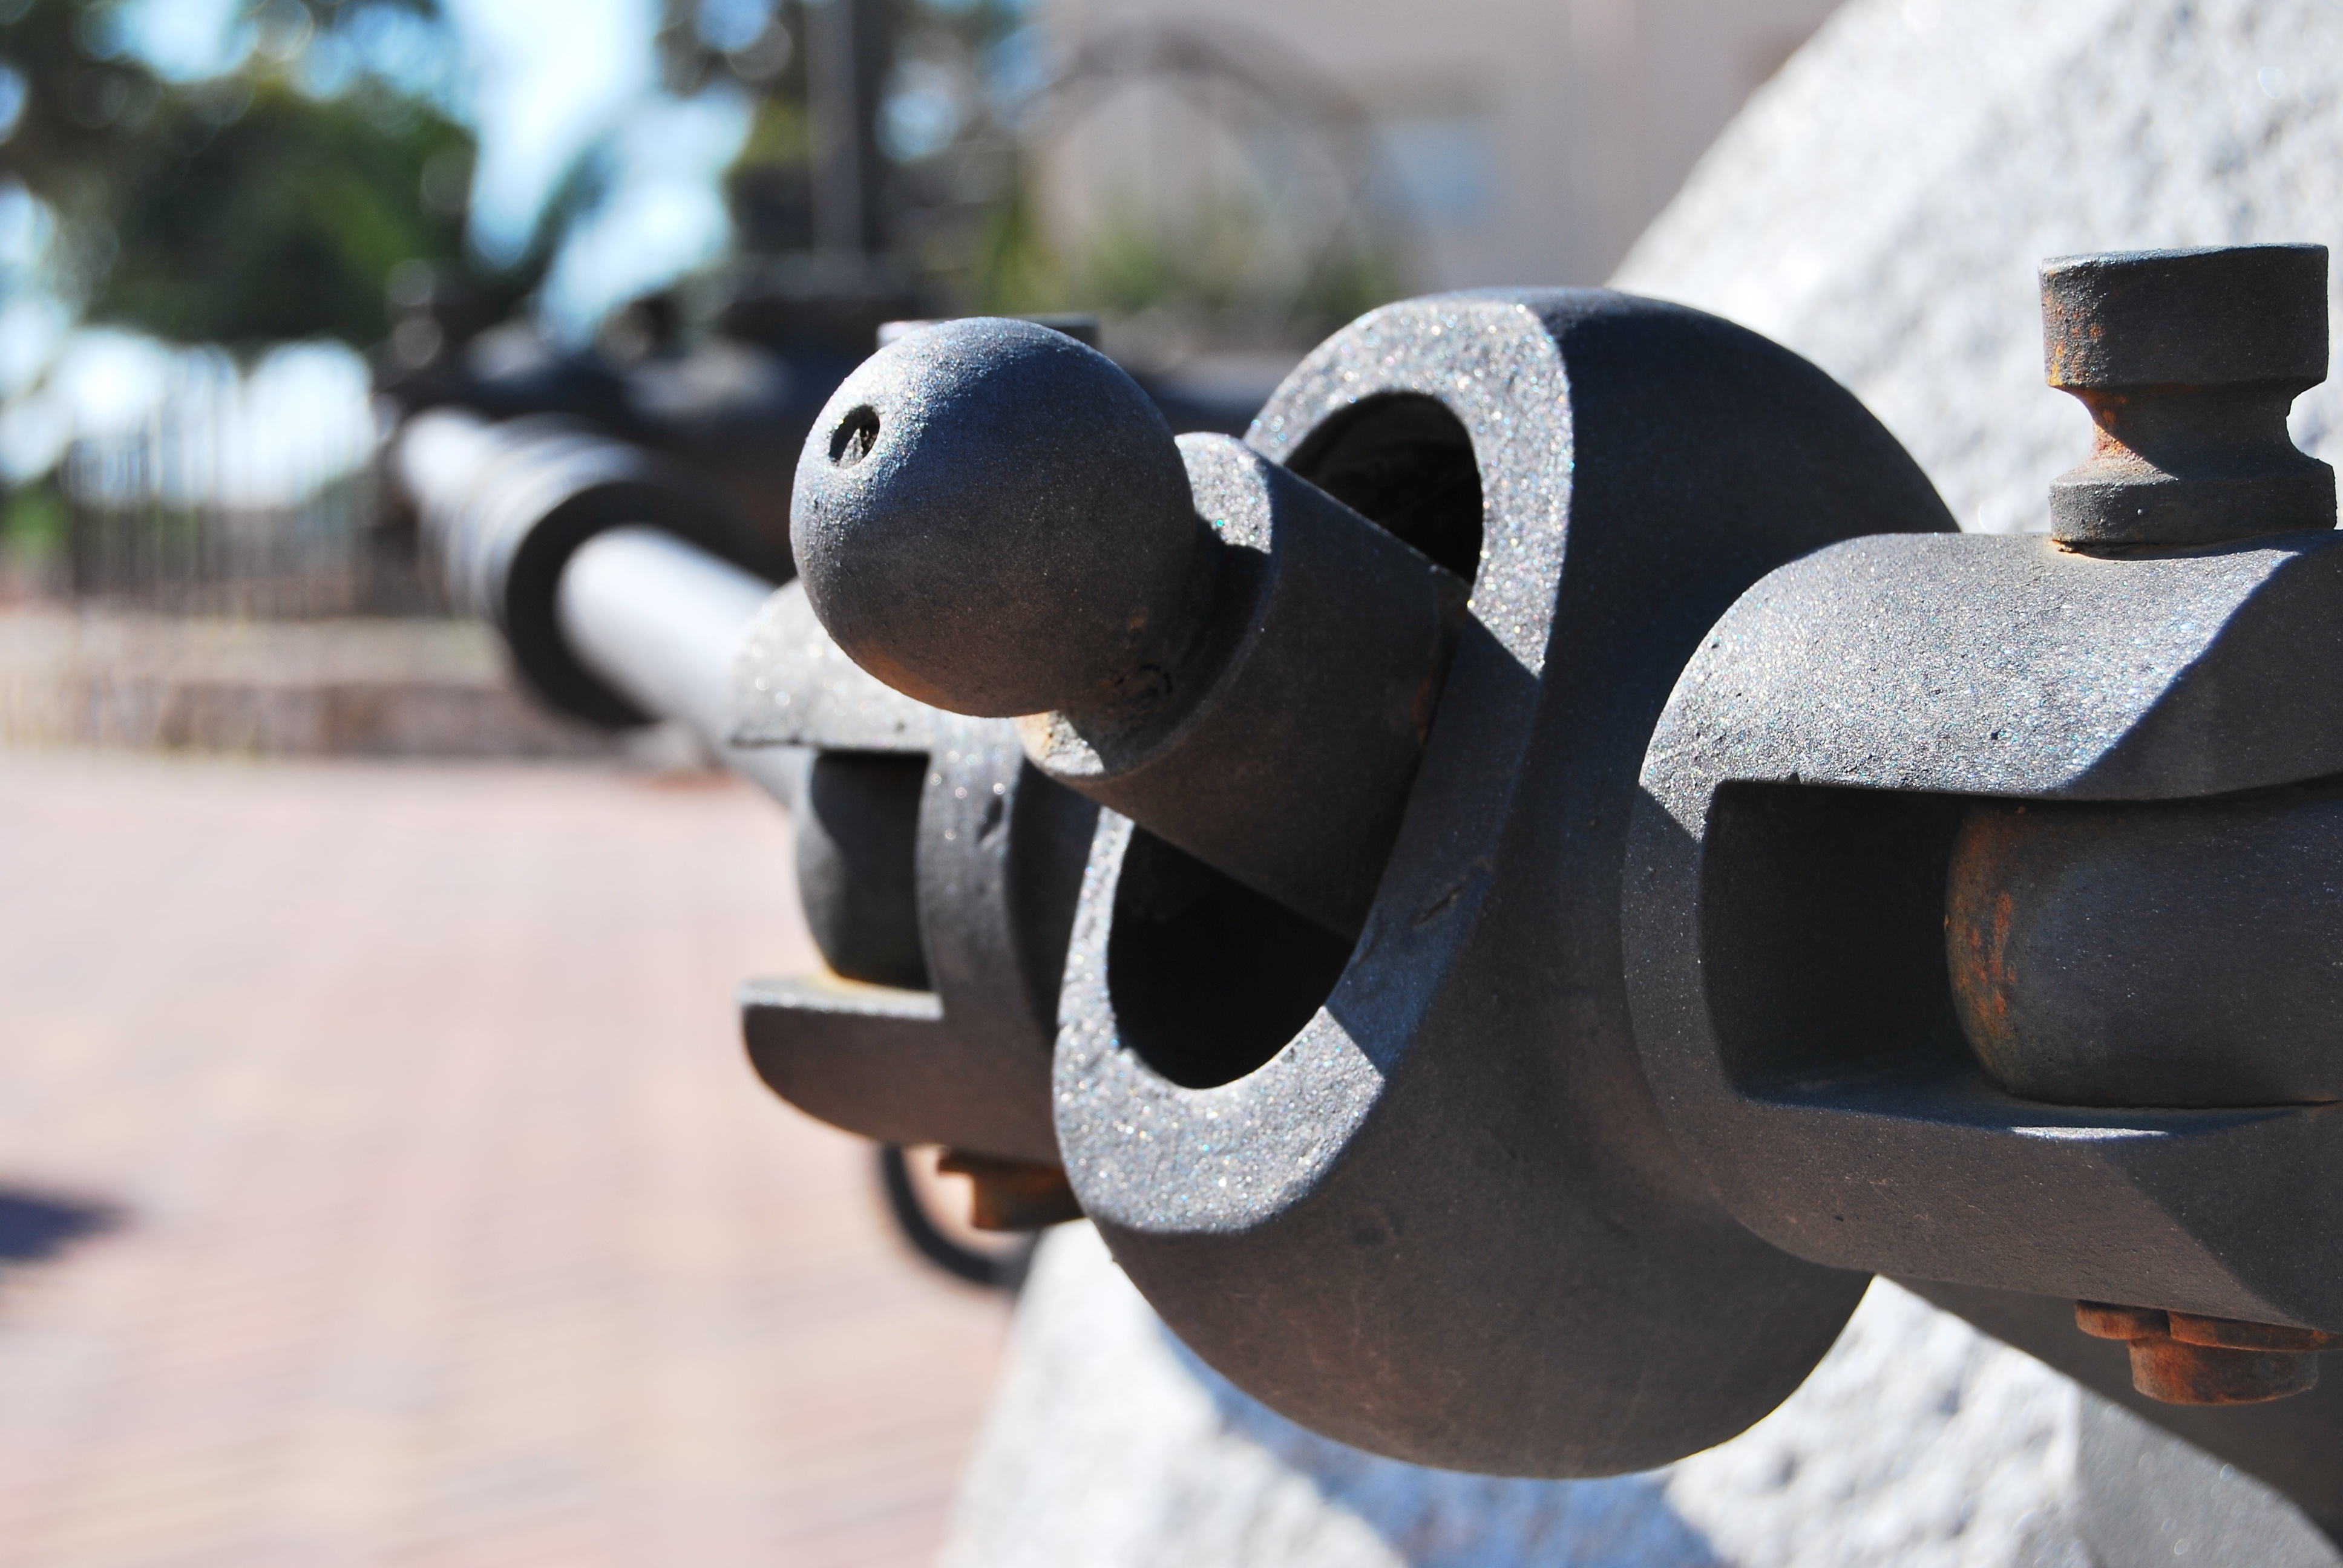
work, technology, white, vintage, retro, old, statue, spring, metal, machine, blue, sculpture, art, engineering, iron, metallic, stuffed toy, industrial equipment